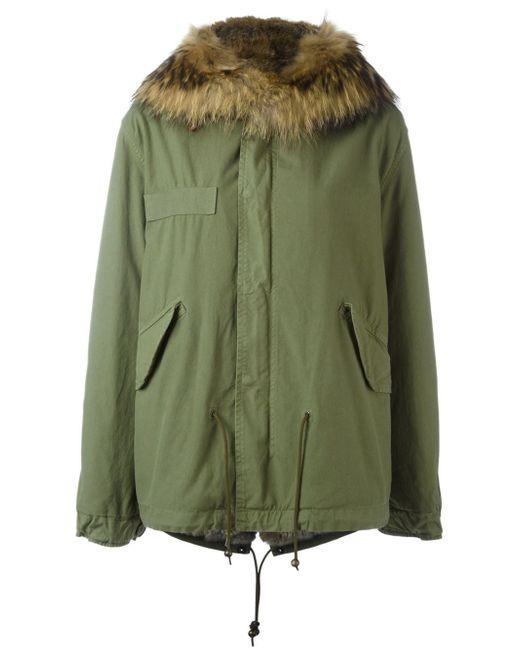
Winterbekleidung olivgrüne Pelzkragenjacke für Damen